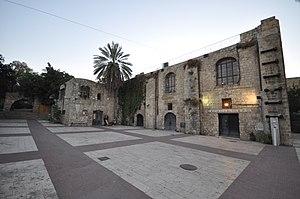
Israël, en forme longue l'État d'Israël, est un État situé sur la côte orientale de la mer Méditerranée au Proche-Orient en Asie occidentale. Son indépendance est proclamée le 14 mai 1948, après le vote du plan de partage de la Palestine le 29 novembre 1947 par l'Organisation des Nations unies qui met fin au mandat britannique et qui prévoit la création d’un État juif et d’un État arabe. Les premières bases politiques en ce sens ont été posées lors du premier congrès mondial sioniste à Bâle en 1897 sous la direction de Theodor Herzl.